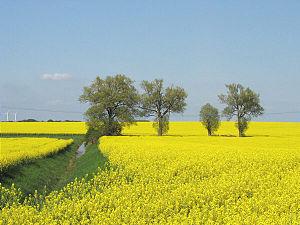
Le pays de Ruppin est une région historique dans la partie nord-ouest du Land de Brandebourg, formé par le triangle des villes de Neuruppin, de Rheinsberg et de Gransee, correspondant au territoire de l'ancienne seigneurie de Ruppin, un fief au sein de la marche de Brandebourg.